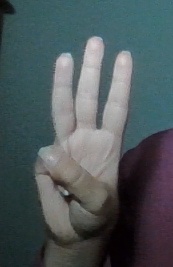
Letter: thaa